Cal Poly Mustangs football

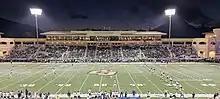
Cal Poly prepares to receive the kickoff from Northern Colorado during a 2023 Big Sky Conference win.

Meanwhile, the Mustangs also suffered more injuries across the lineup, and started a combined seven total backup linemen the rest of the fall, ultimately finishing 2–9 in closing the year with a 49–42 victory over Portland State. Baldwin then accepted a position as offensive coordinator at Arizona State early in the offseason, and incumbent assistant offensive line coach Paul Wulff was promptly elevated to head coach on December 6, 2022.